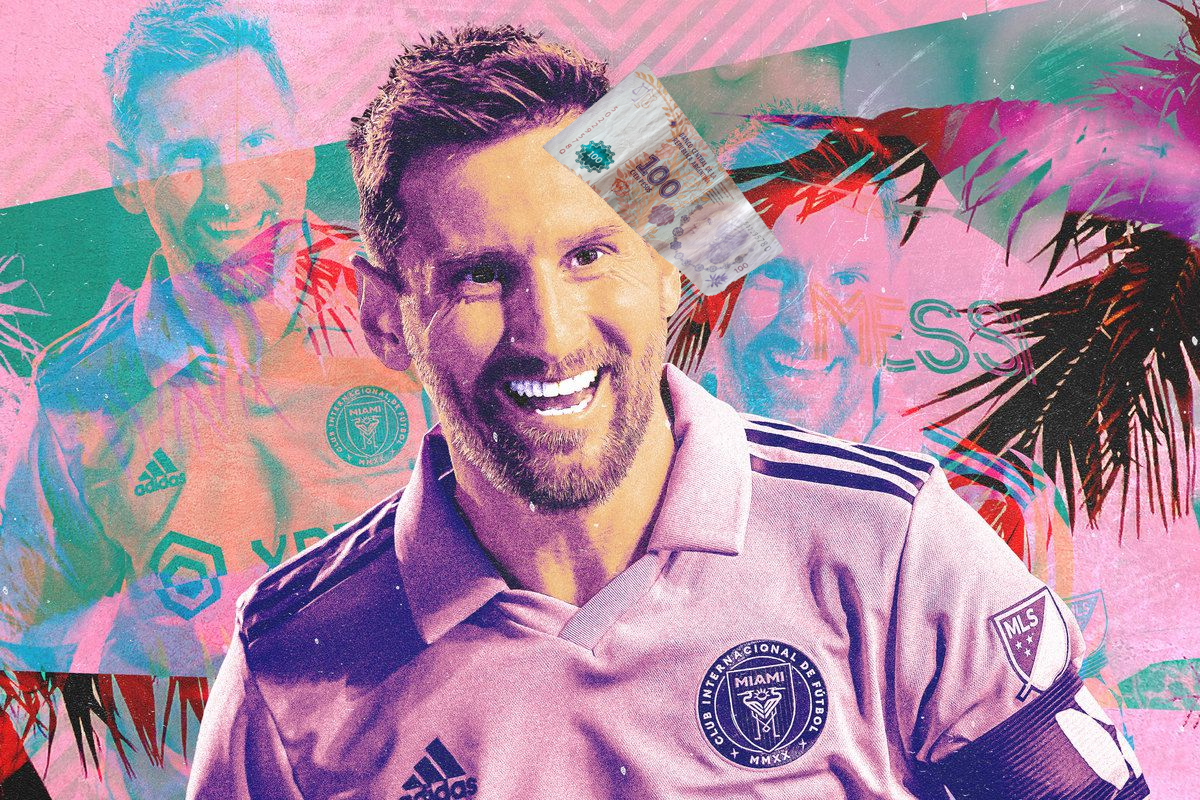
Denominación: 100